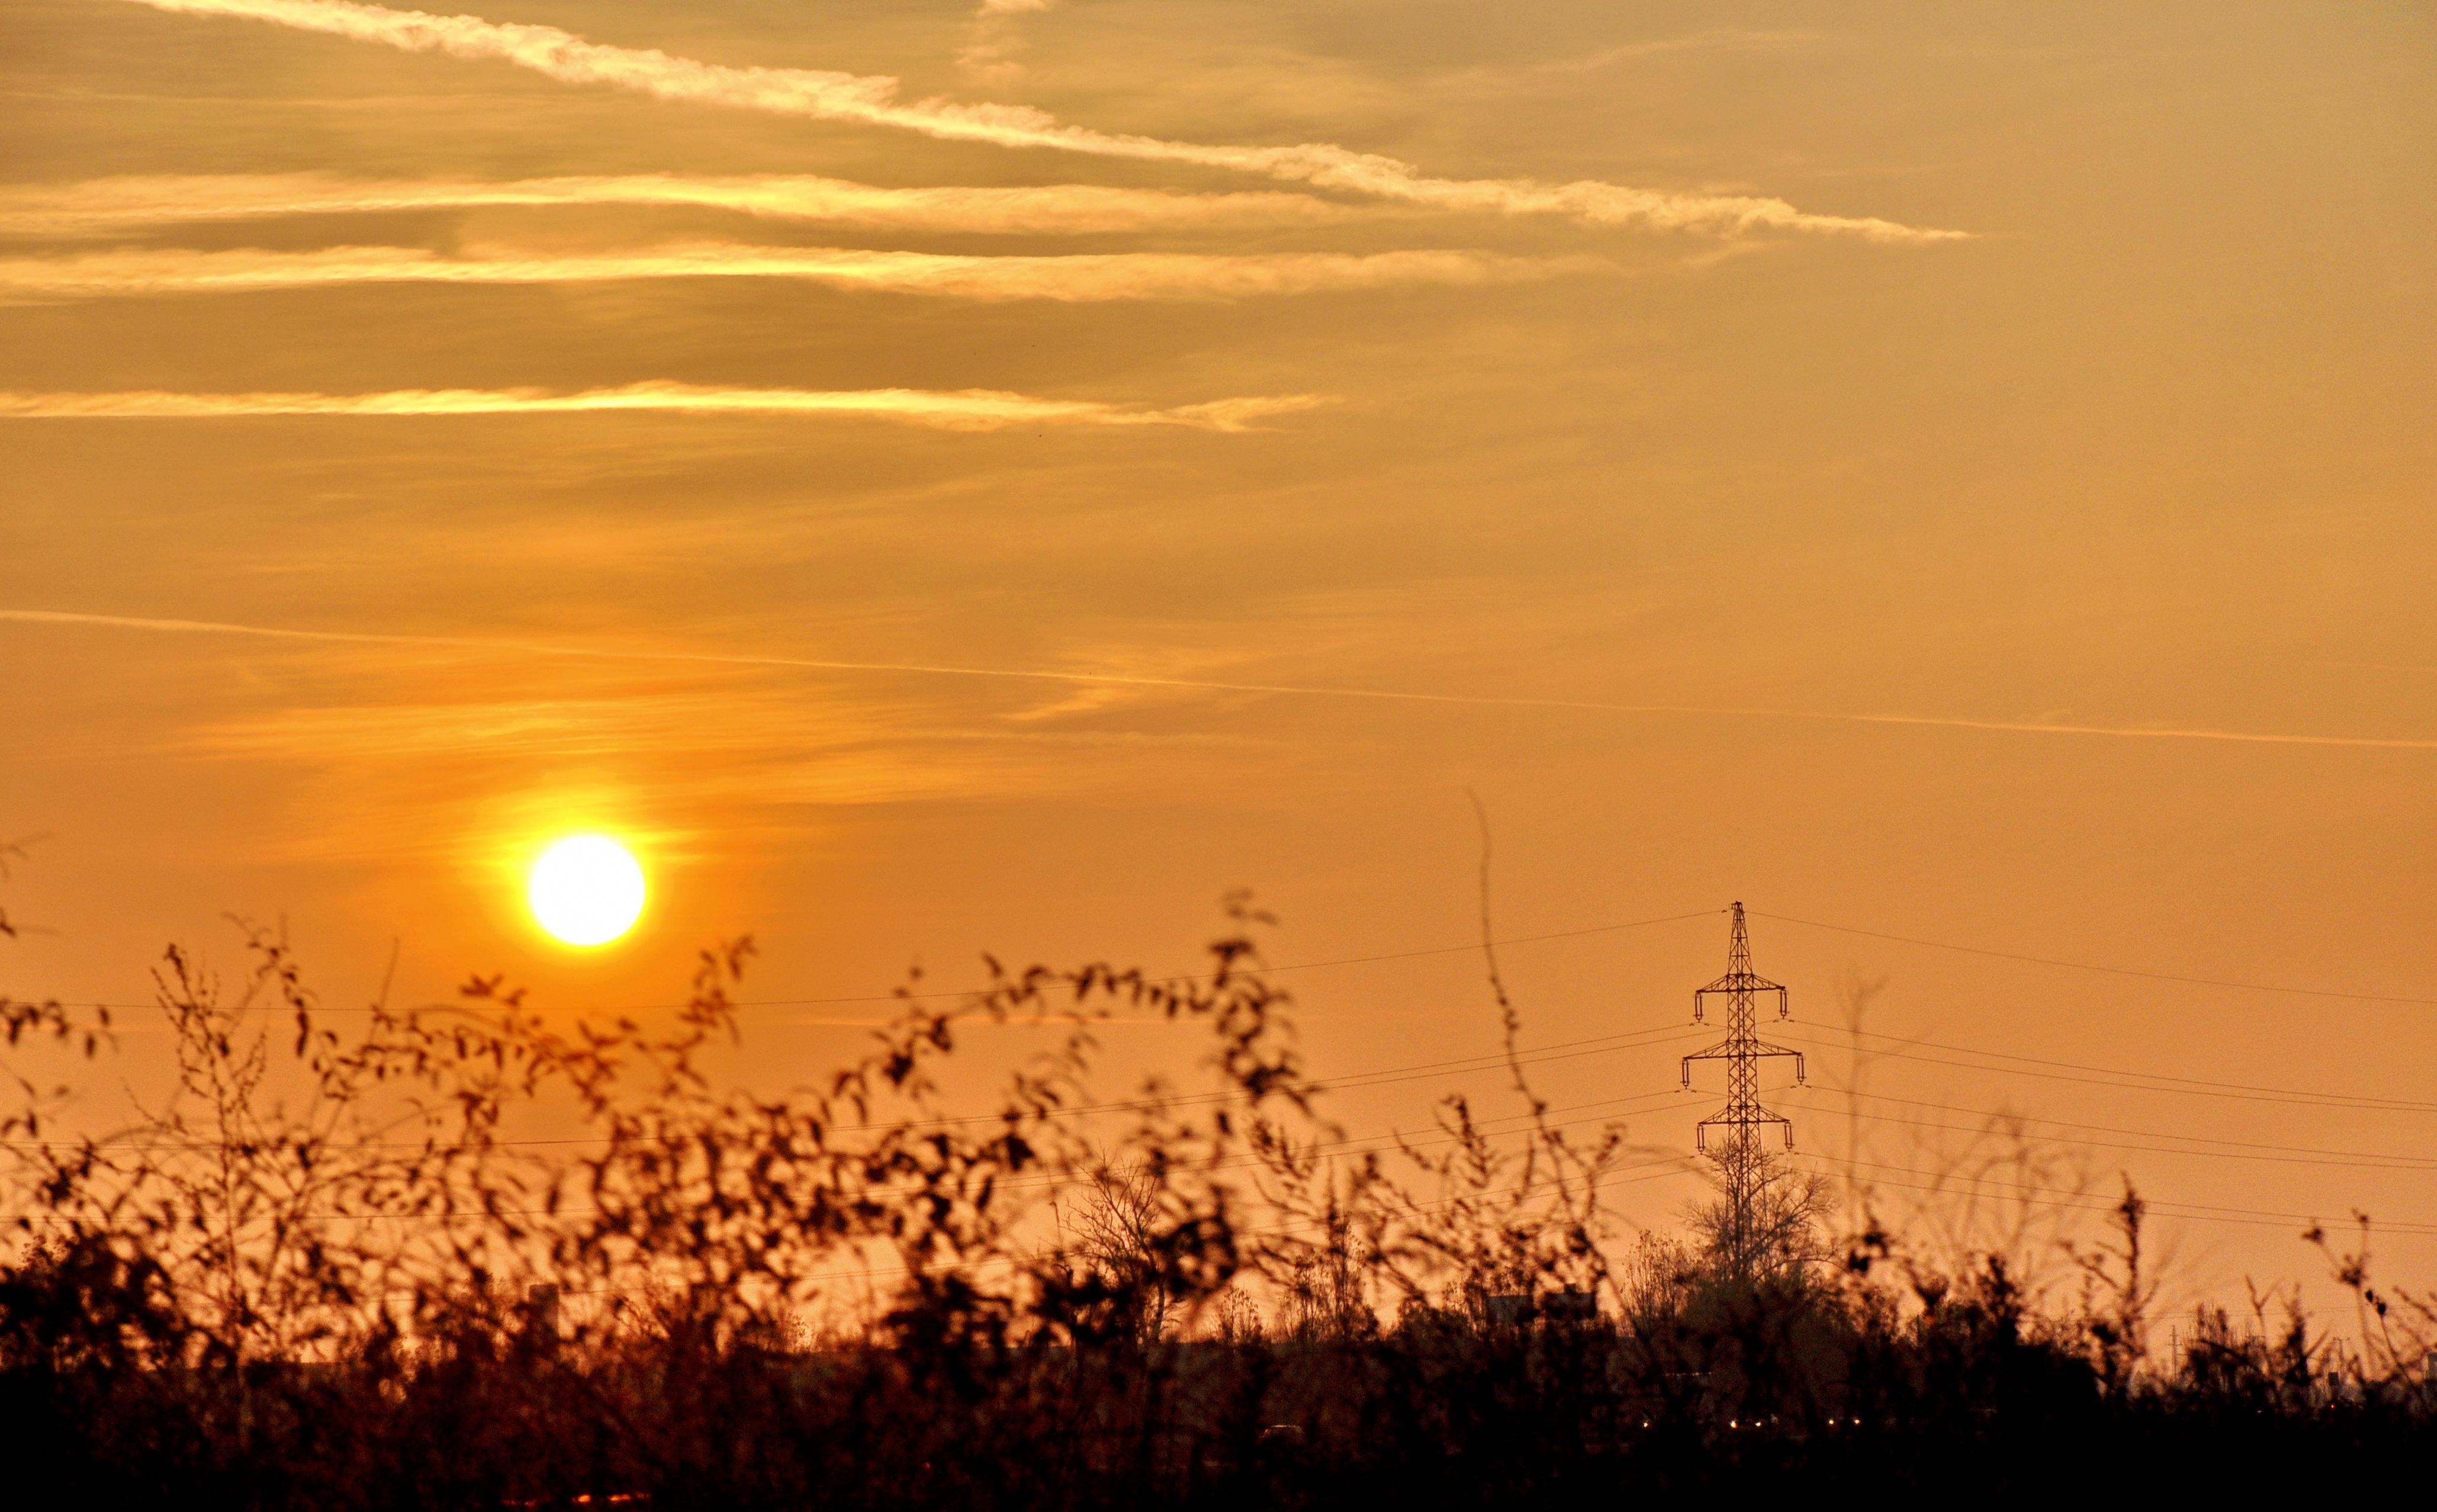
nature, horizon, light, cloud, sky, sun, sunrise, sunset, field, prairie, sunlight, morning, dawn, atmosphere, dusk, evening, plain, in the evening, afterglow, atmospheric phenomenon, red sky at morning